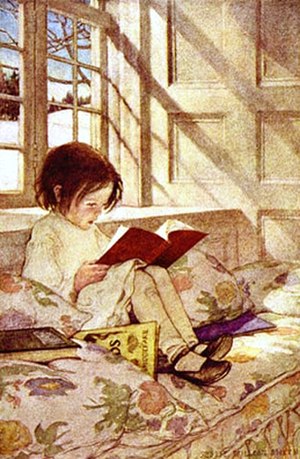
Illustration
Illustration af Jessie Willcox Smith.
Illustration handler om at klargøre og visualisere idéer, så de er lettere at forstå og arbejde med. Udtrykket at illustrere bruges i flere sammenhænge, for eksempel i det skrevne ord eller i tegning. At illustrere noget gennem tekst er ofte at koge en ide ned til de vigtigste punkter, så man med enkelt og direkte sprog kan formidle den samme ide, bare kortere og nemmere at forstå. Det kan man for eksempel gøre med en analogi eller ved hjælp af sammenligninger. Illustration som visualisering kan inddrage tegning, maling eller andre kreative medier, hvor man forsøger at formidle noget visuelt – et billede siger mere end tusind ord. Der kan være tale om alt fra fulde malerier sat i sammenhæng med et andet medie, ofte en tekst eller en sang, til små figurer og diagrammer i en fagbog.